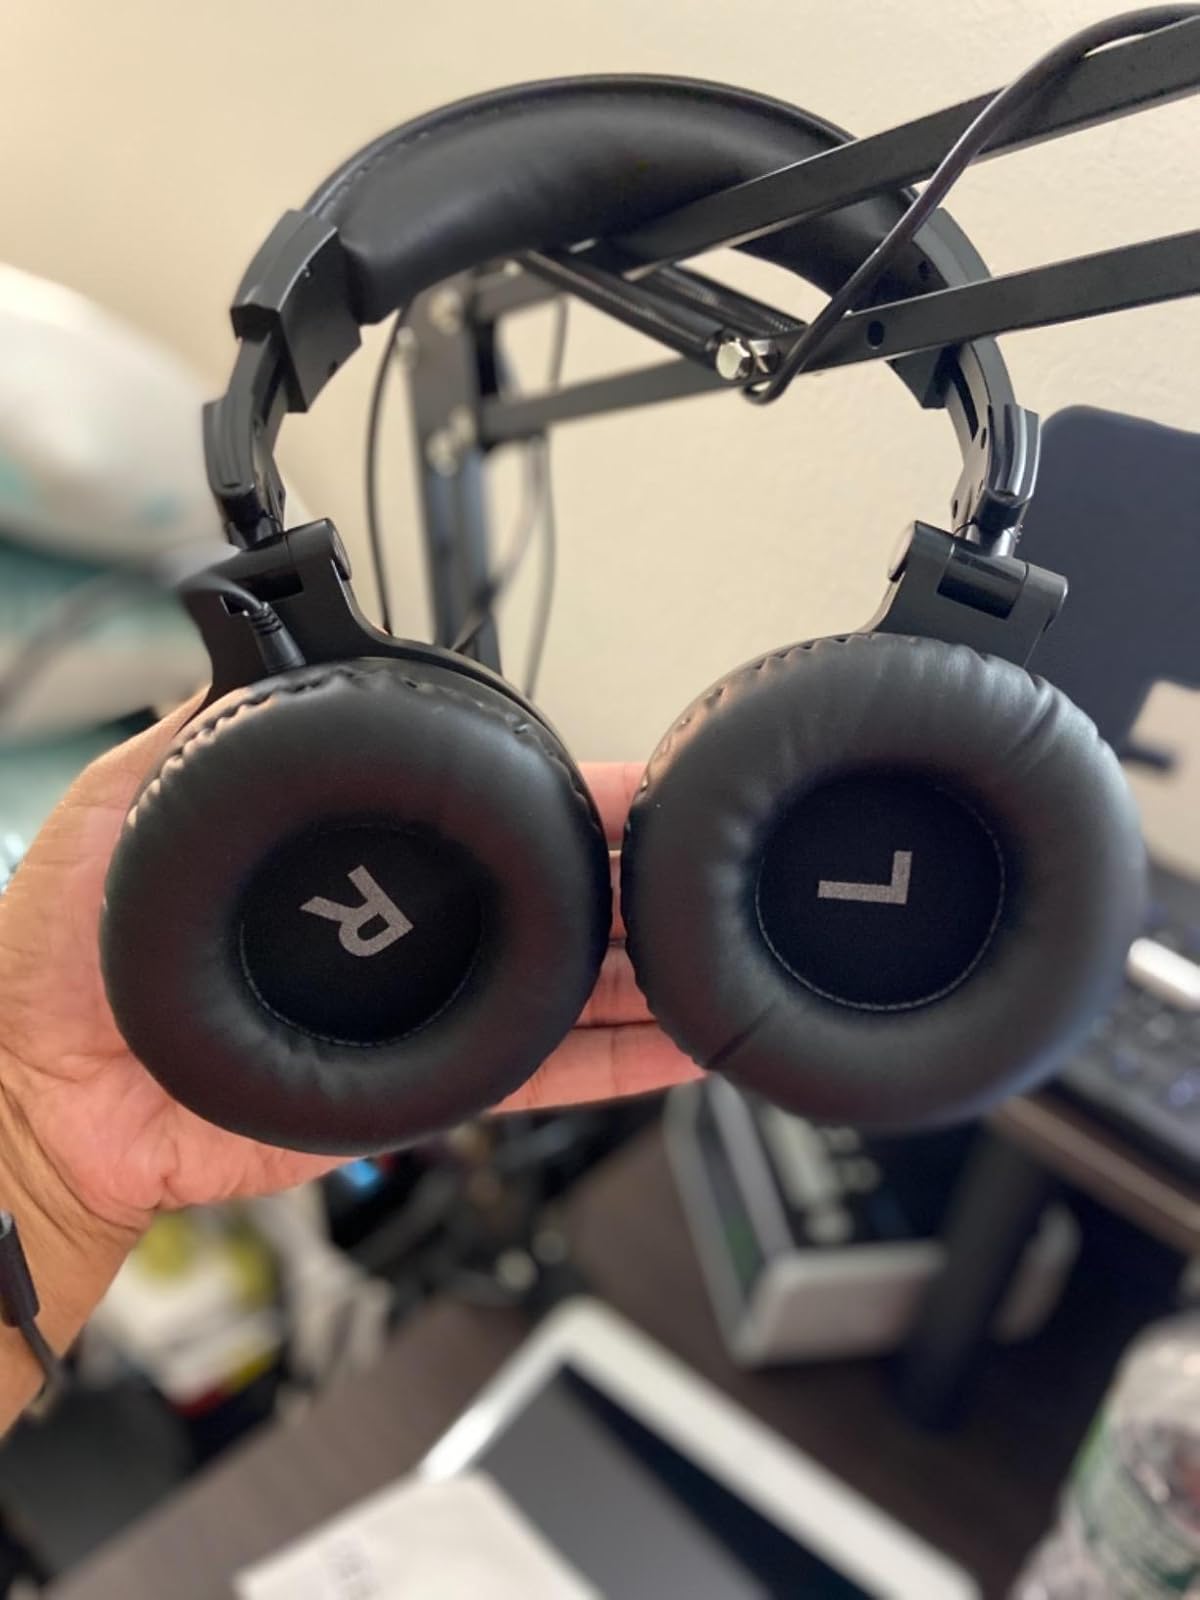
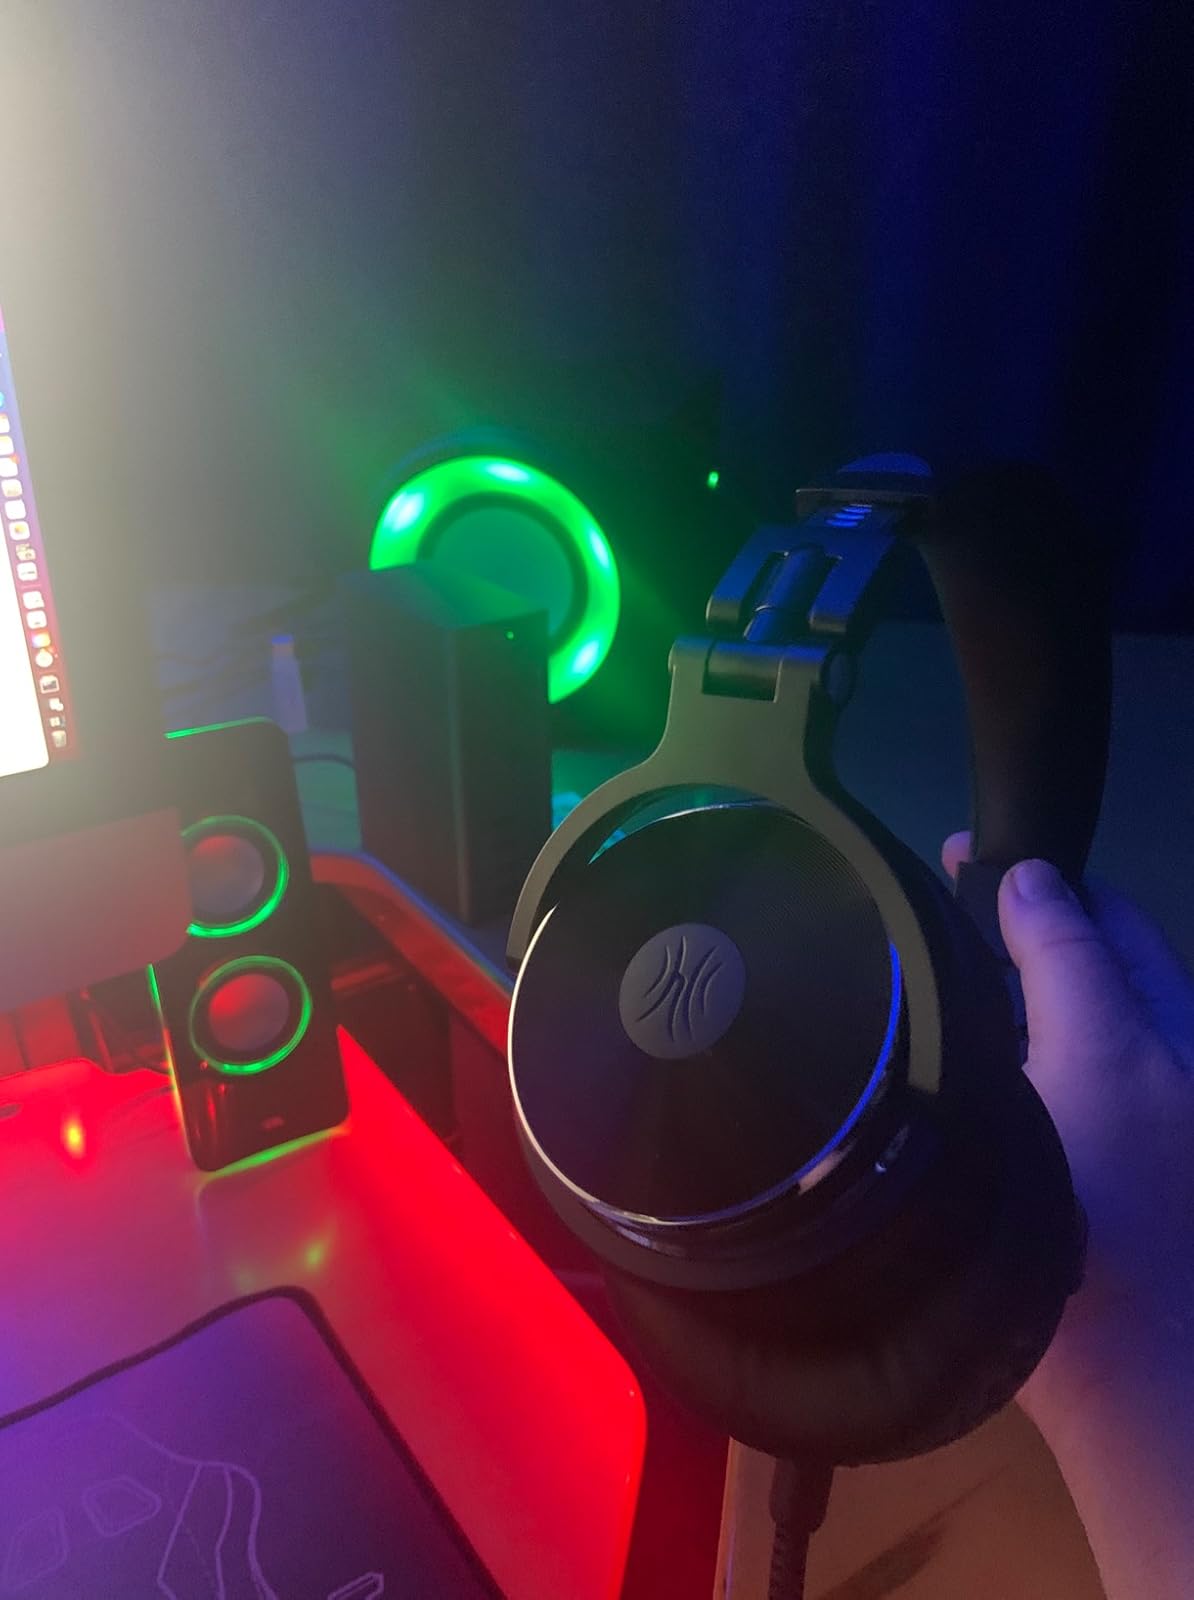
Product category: headphones
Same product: yes